Regency of Algiers

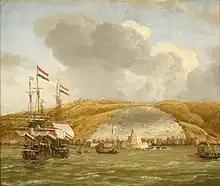
Two ships with sails and smaller boats with oars in a harbor, with a walled city and a citadel behind them and a steep hill in the background

Early-18th-century pashas tried to regain some of their lost authority, creating conflicts and instigating sedition to overthrow the . From 1710 the assumed the title of pasha at the initiative of Baba Ali Chaouch, and no longer accepted representatives from the Sublime Porte. The ' legitimacy increased, allowing them to establish a more stable form of government. They were mainly elected from among the most powerful dignitaries of the 's inner council known as "powers": the treasurer, the commander-in-chief and the receiver of tribute. The Ottomans acknowledged Algiers' full sovereignty while maintaining a claim of formal suzerainty. In practice, the only nominally recognized this by reciting the sultan's name on Friday prayers and striking it on their coins. According to the 19th-century French politician :